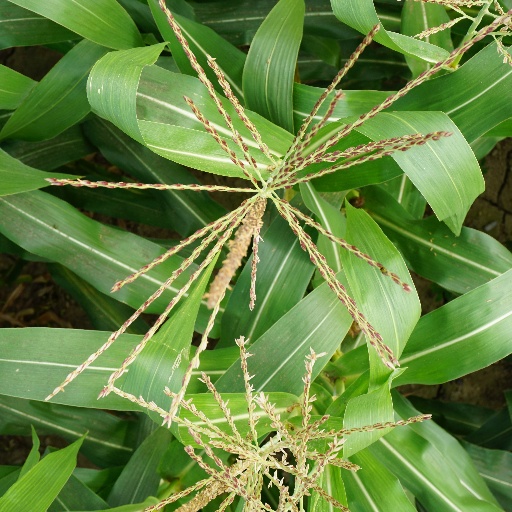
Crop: maize; corn